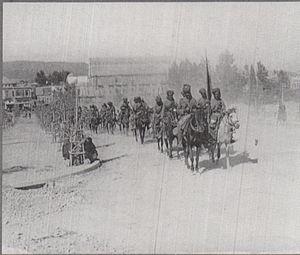
La bataille de Damas, chute de Damas ou prise de Damas est une bataille de la Première Guerre mondiale. Elle fait partie de la campagne du Sinaï et de la Palestine et oppose les forces alliées de l'Empire britannique et du royaume hachémite du Hedjaz, proclamé en 1916, à celles de l'Empire ottoman soutenu par l'Allemagne. Les forces ottomanes, défaites en Palestine, se replient vers la Syrie ottomane. Menacées d'encerclement par les forces britanniques de l'Egyptian Expeditionary Force et les insurgés arabes, elles doivent abandonner Damas.